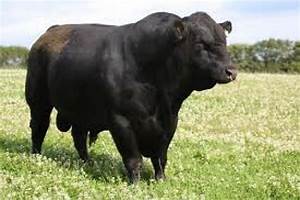
Label: mucca